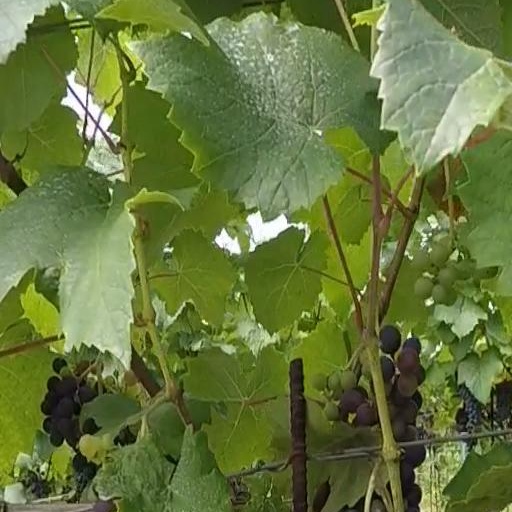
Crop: grape